New Lots Reformed Church and Cemetery

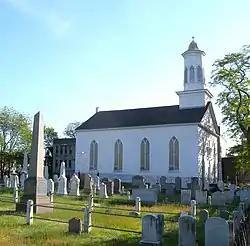

New Lots Reformed Church and Cemetery is a historic Dutch Reformed church and cemetery at 630 New Lots Avenue in East New York, Brooklyn, New York. It was built in 1823–1824 and is a small, rectangular wood-frame building sheathed in clapboard. It has a pitched gable roof and sits on a rough stone foundation. Adjacent to the church is the cemetery divided into two sections. The older section dates to the 17th century and includes burials of Revolutionary War soldiers and slaves. The present cemetery was established in 1841.